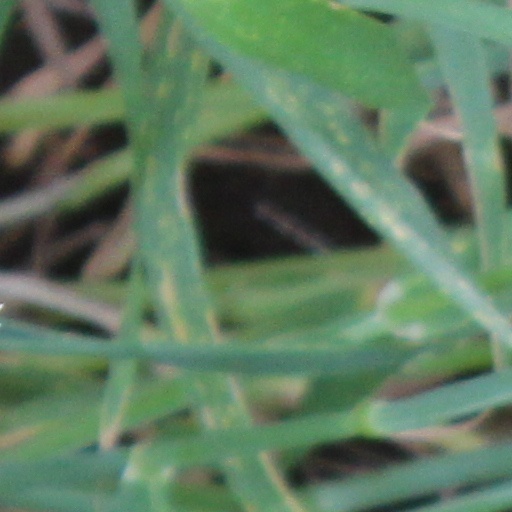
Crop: wheat